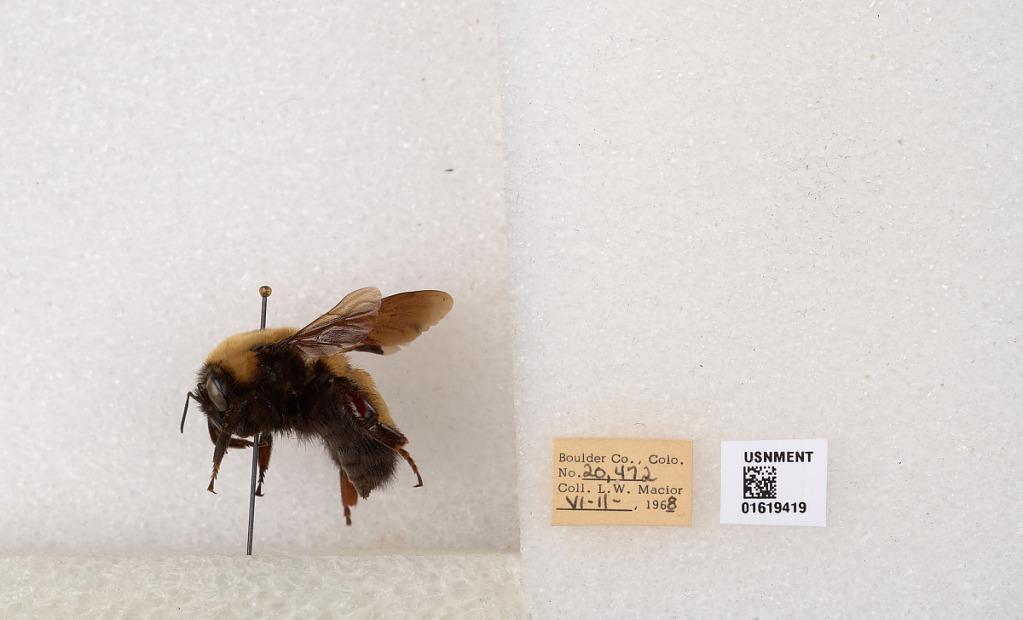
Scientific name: Bombus (Bombus) nevadensis Cresson